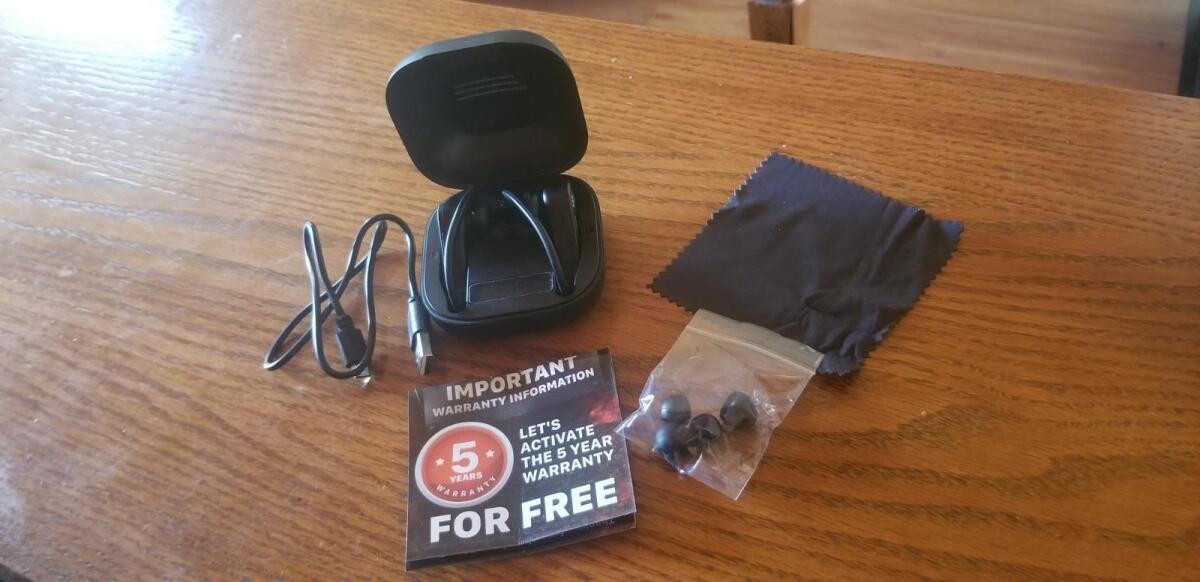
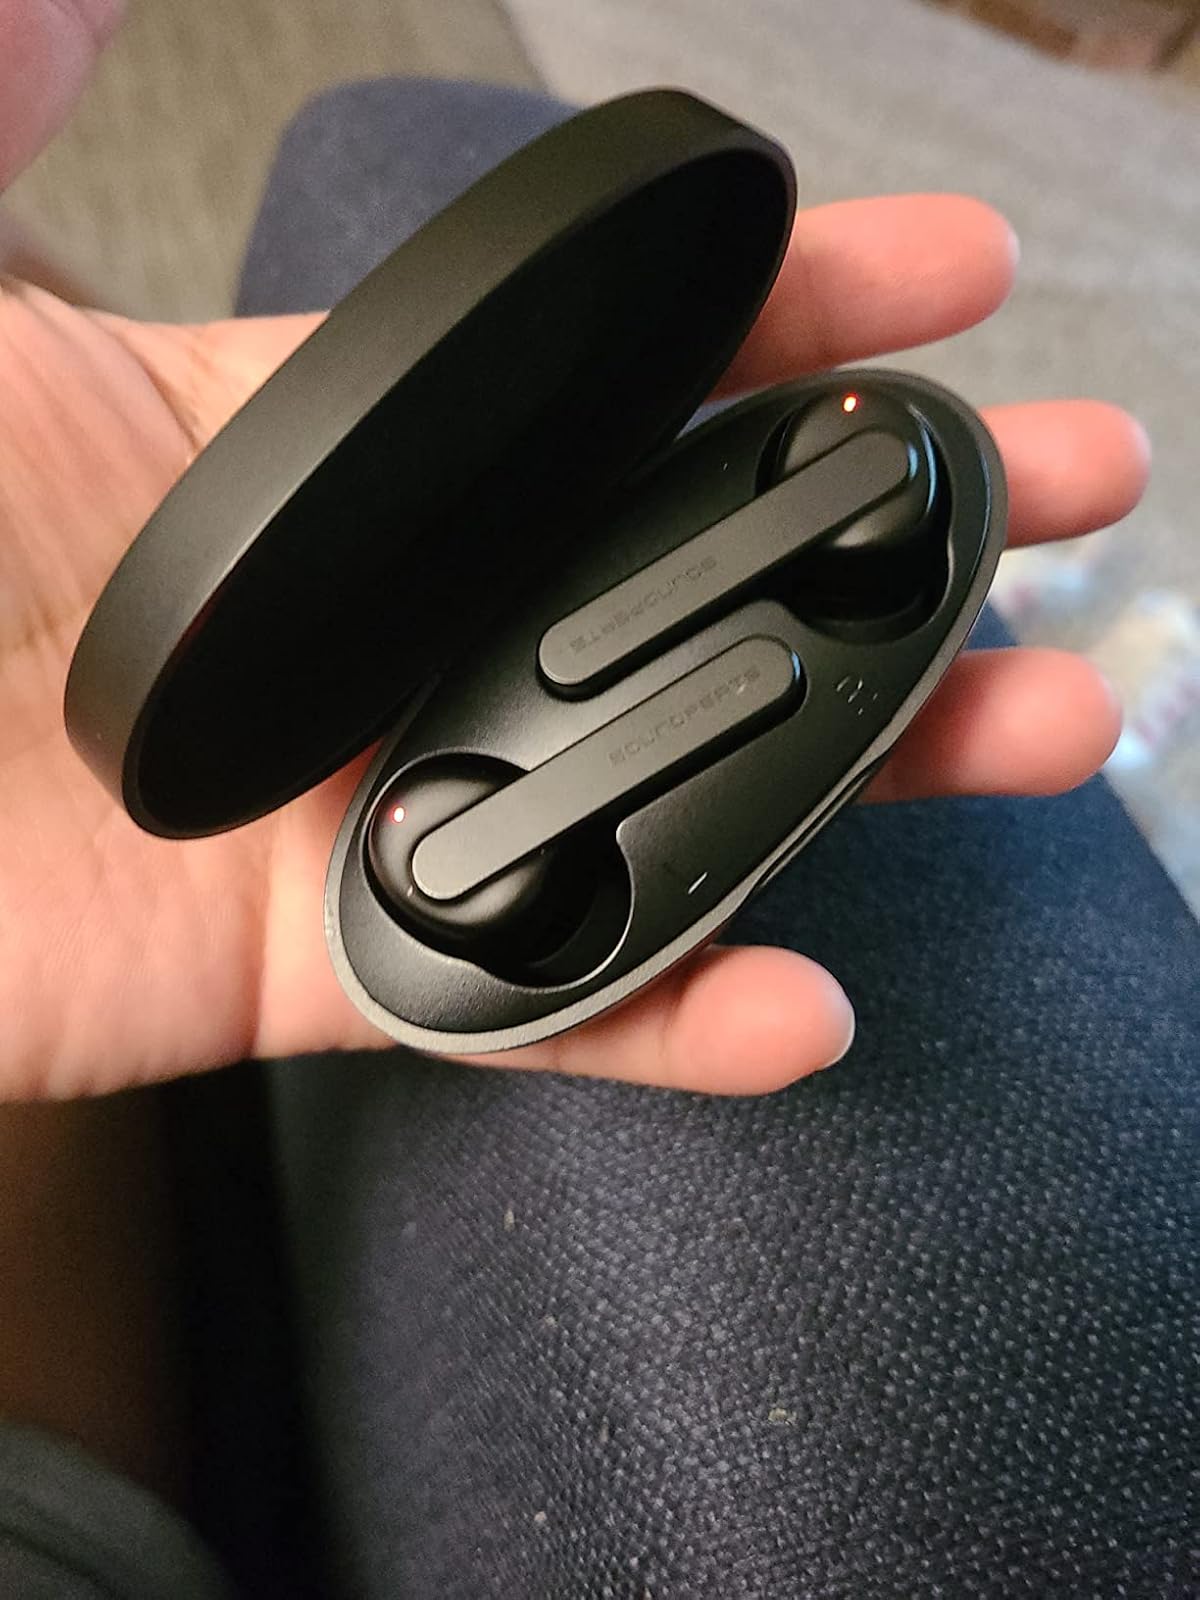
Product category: earbuds
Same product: no